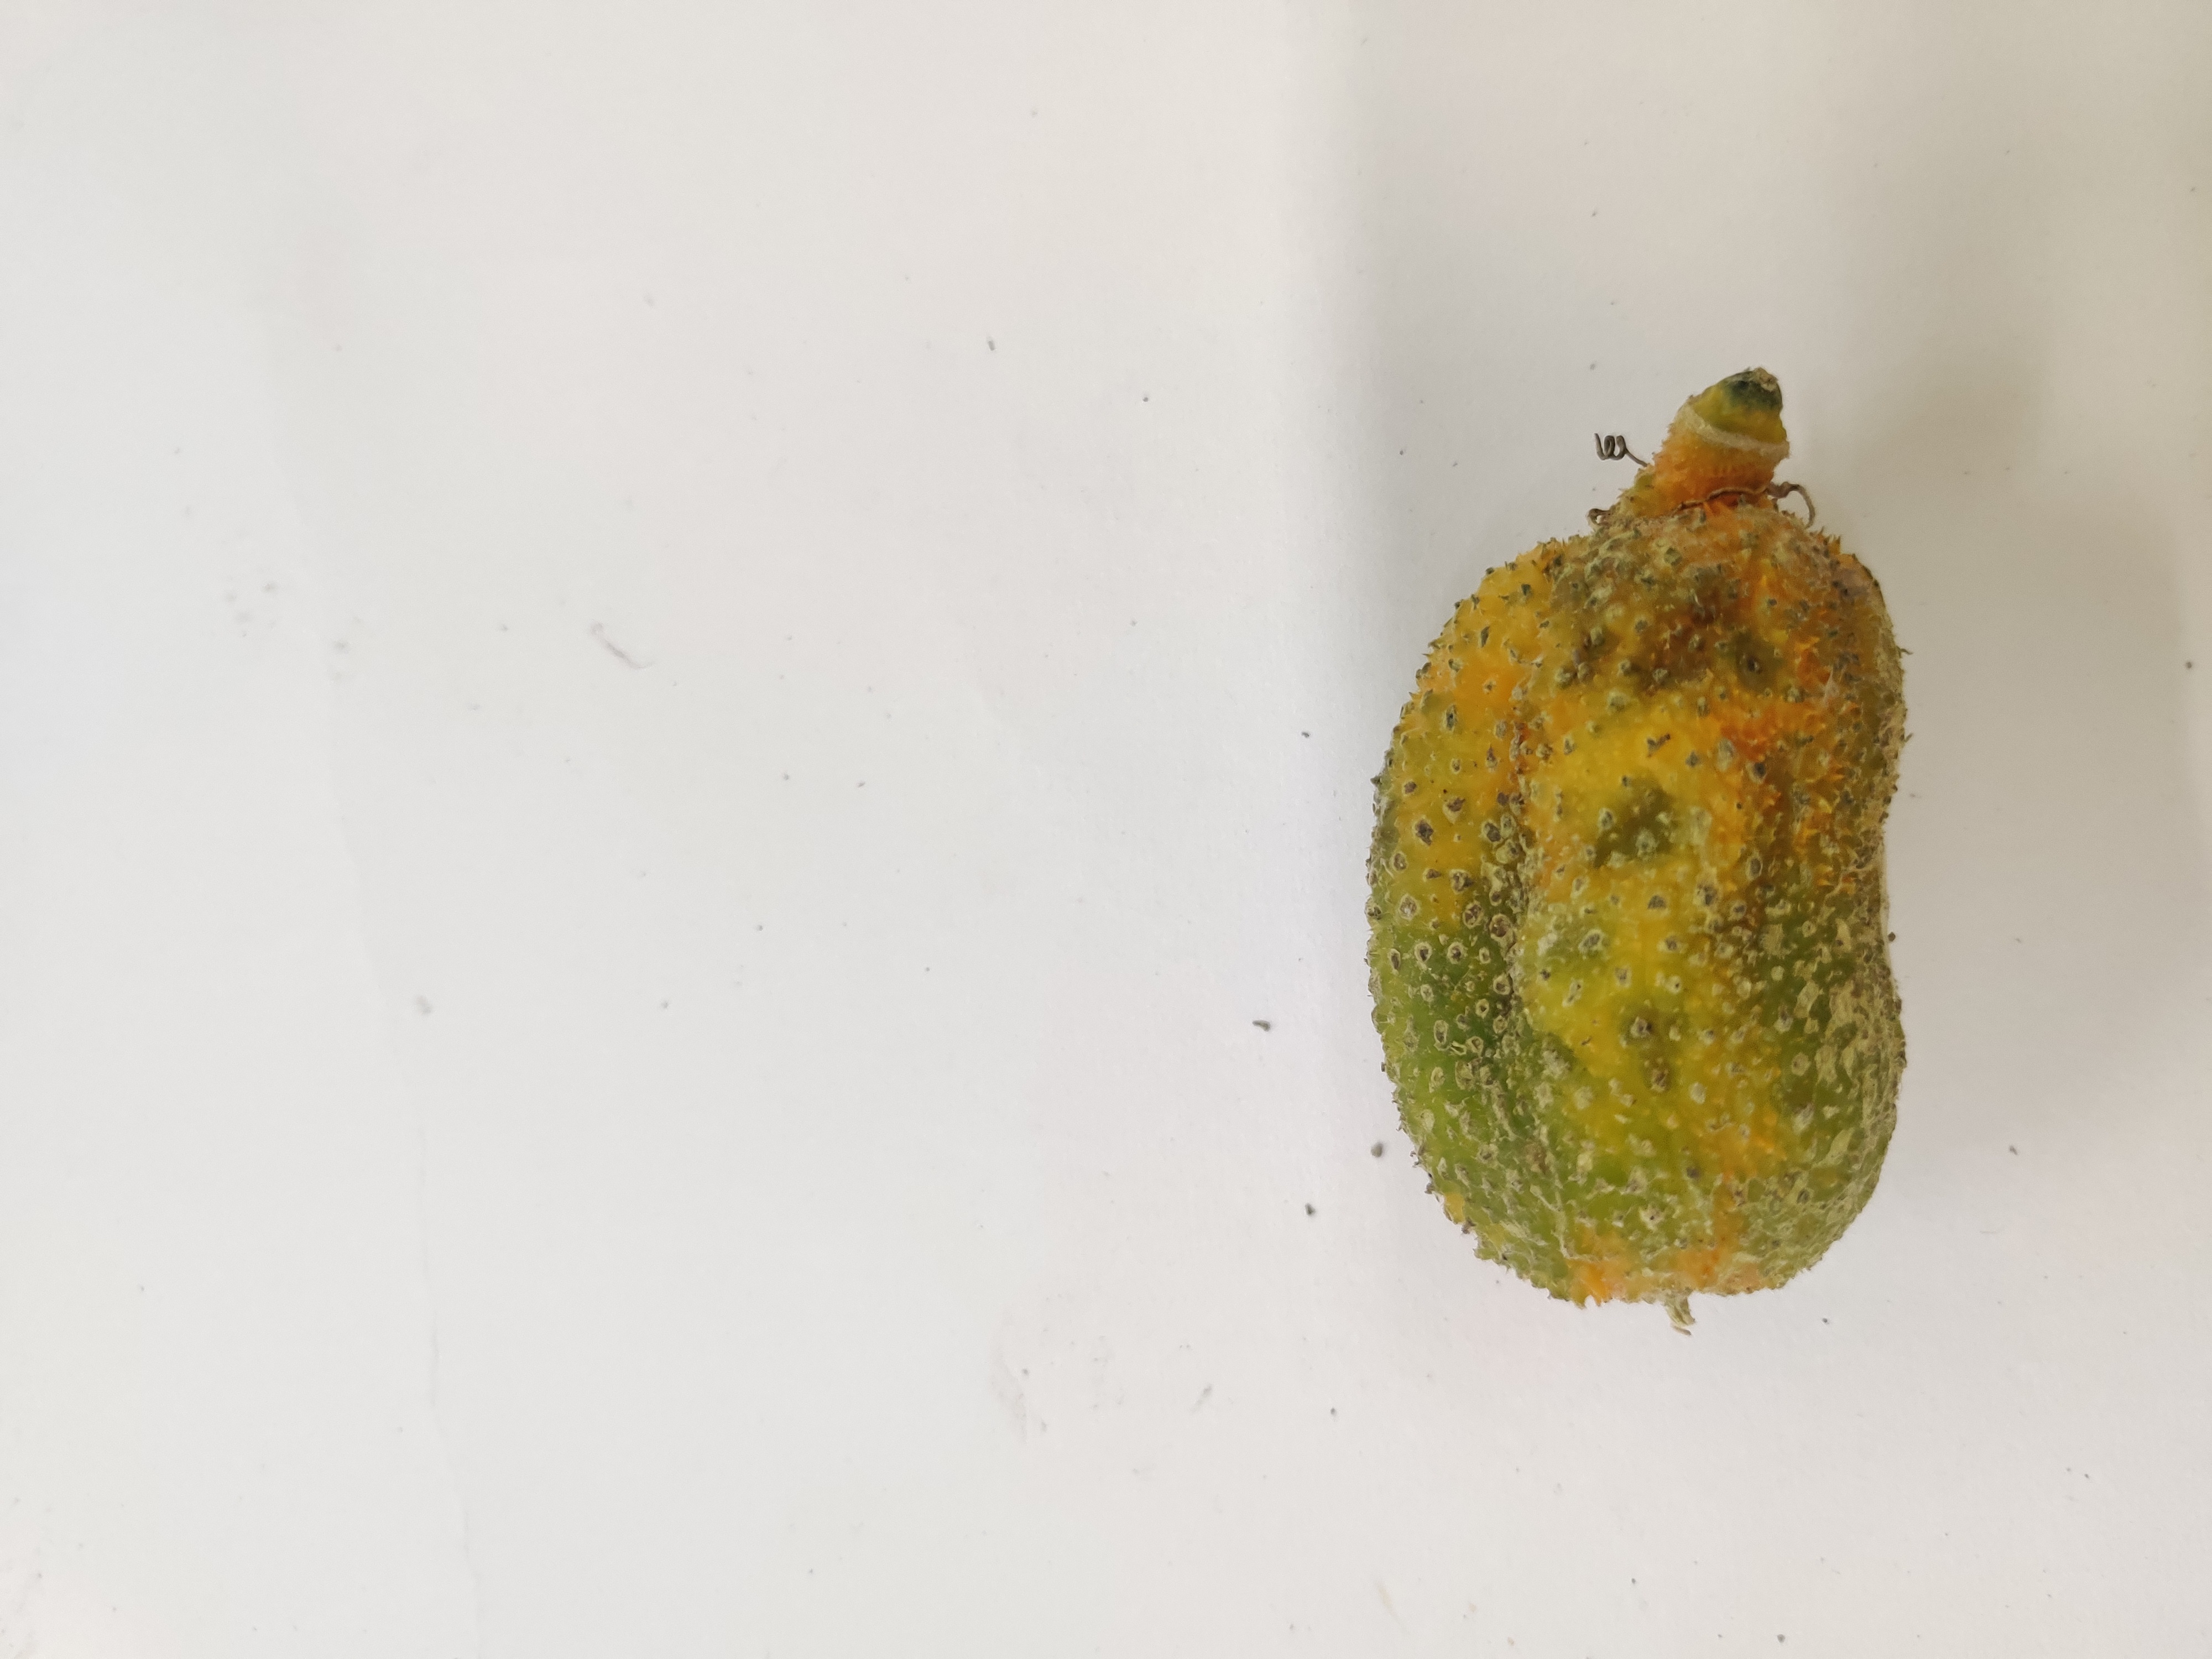
Crop: Spiny Gourd
Condition: Damaged